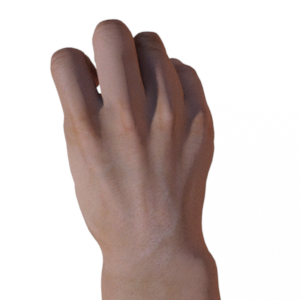
Label: rock